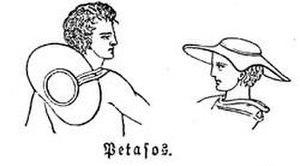
Le pétase est un chapeau rond de feutre ou de paille, à bord large, souple et plat dont se coiffaient principalement les voyageurs grecs. Un cordon, noué sous le menton ou derrière la tête, le maintenait en place.